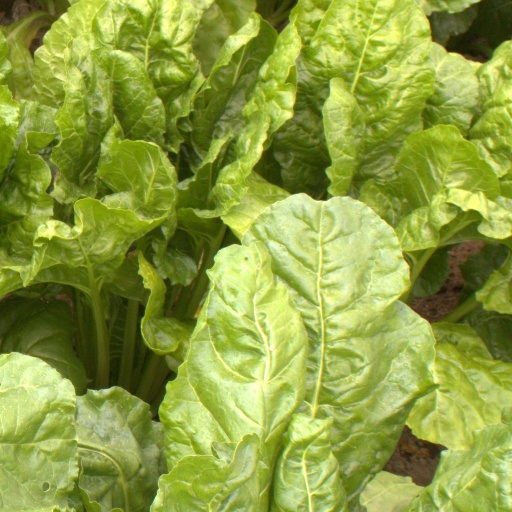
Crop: sugar beet